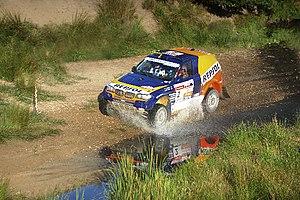
La Baja España-Aragón est une course de rallye-raid organisée par définition sur trois journées par la FIA, et comptabilisée pour la Coupe du monde des rallyes tout-terrain depuis 1983.
Nani Roma, de son vrai nom Joan Roma Cararach, est un pilote espagnol de moto et auto de rallye-raid et de rallye né le 7 février 1972 à Folgueroles en Espagne.